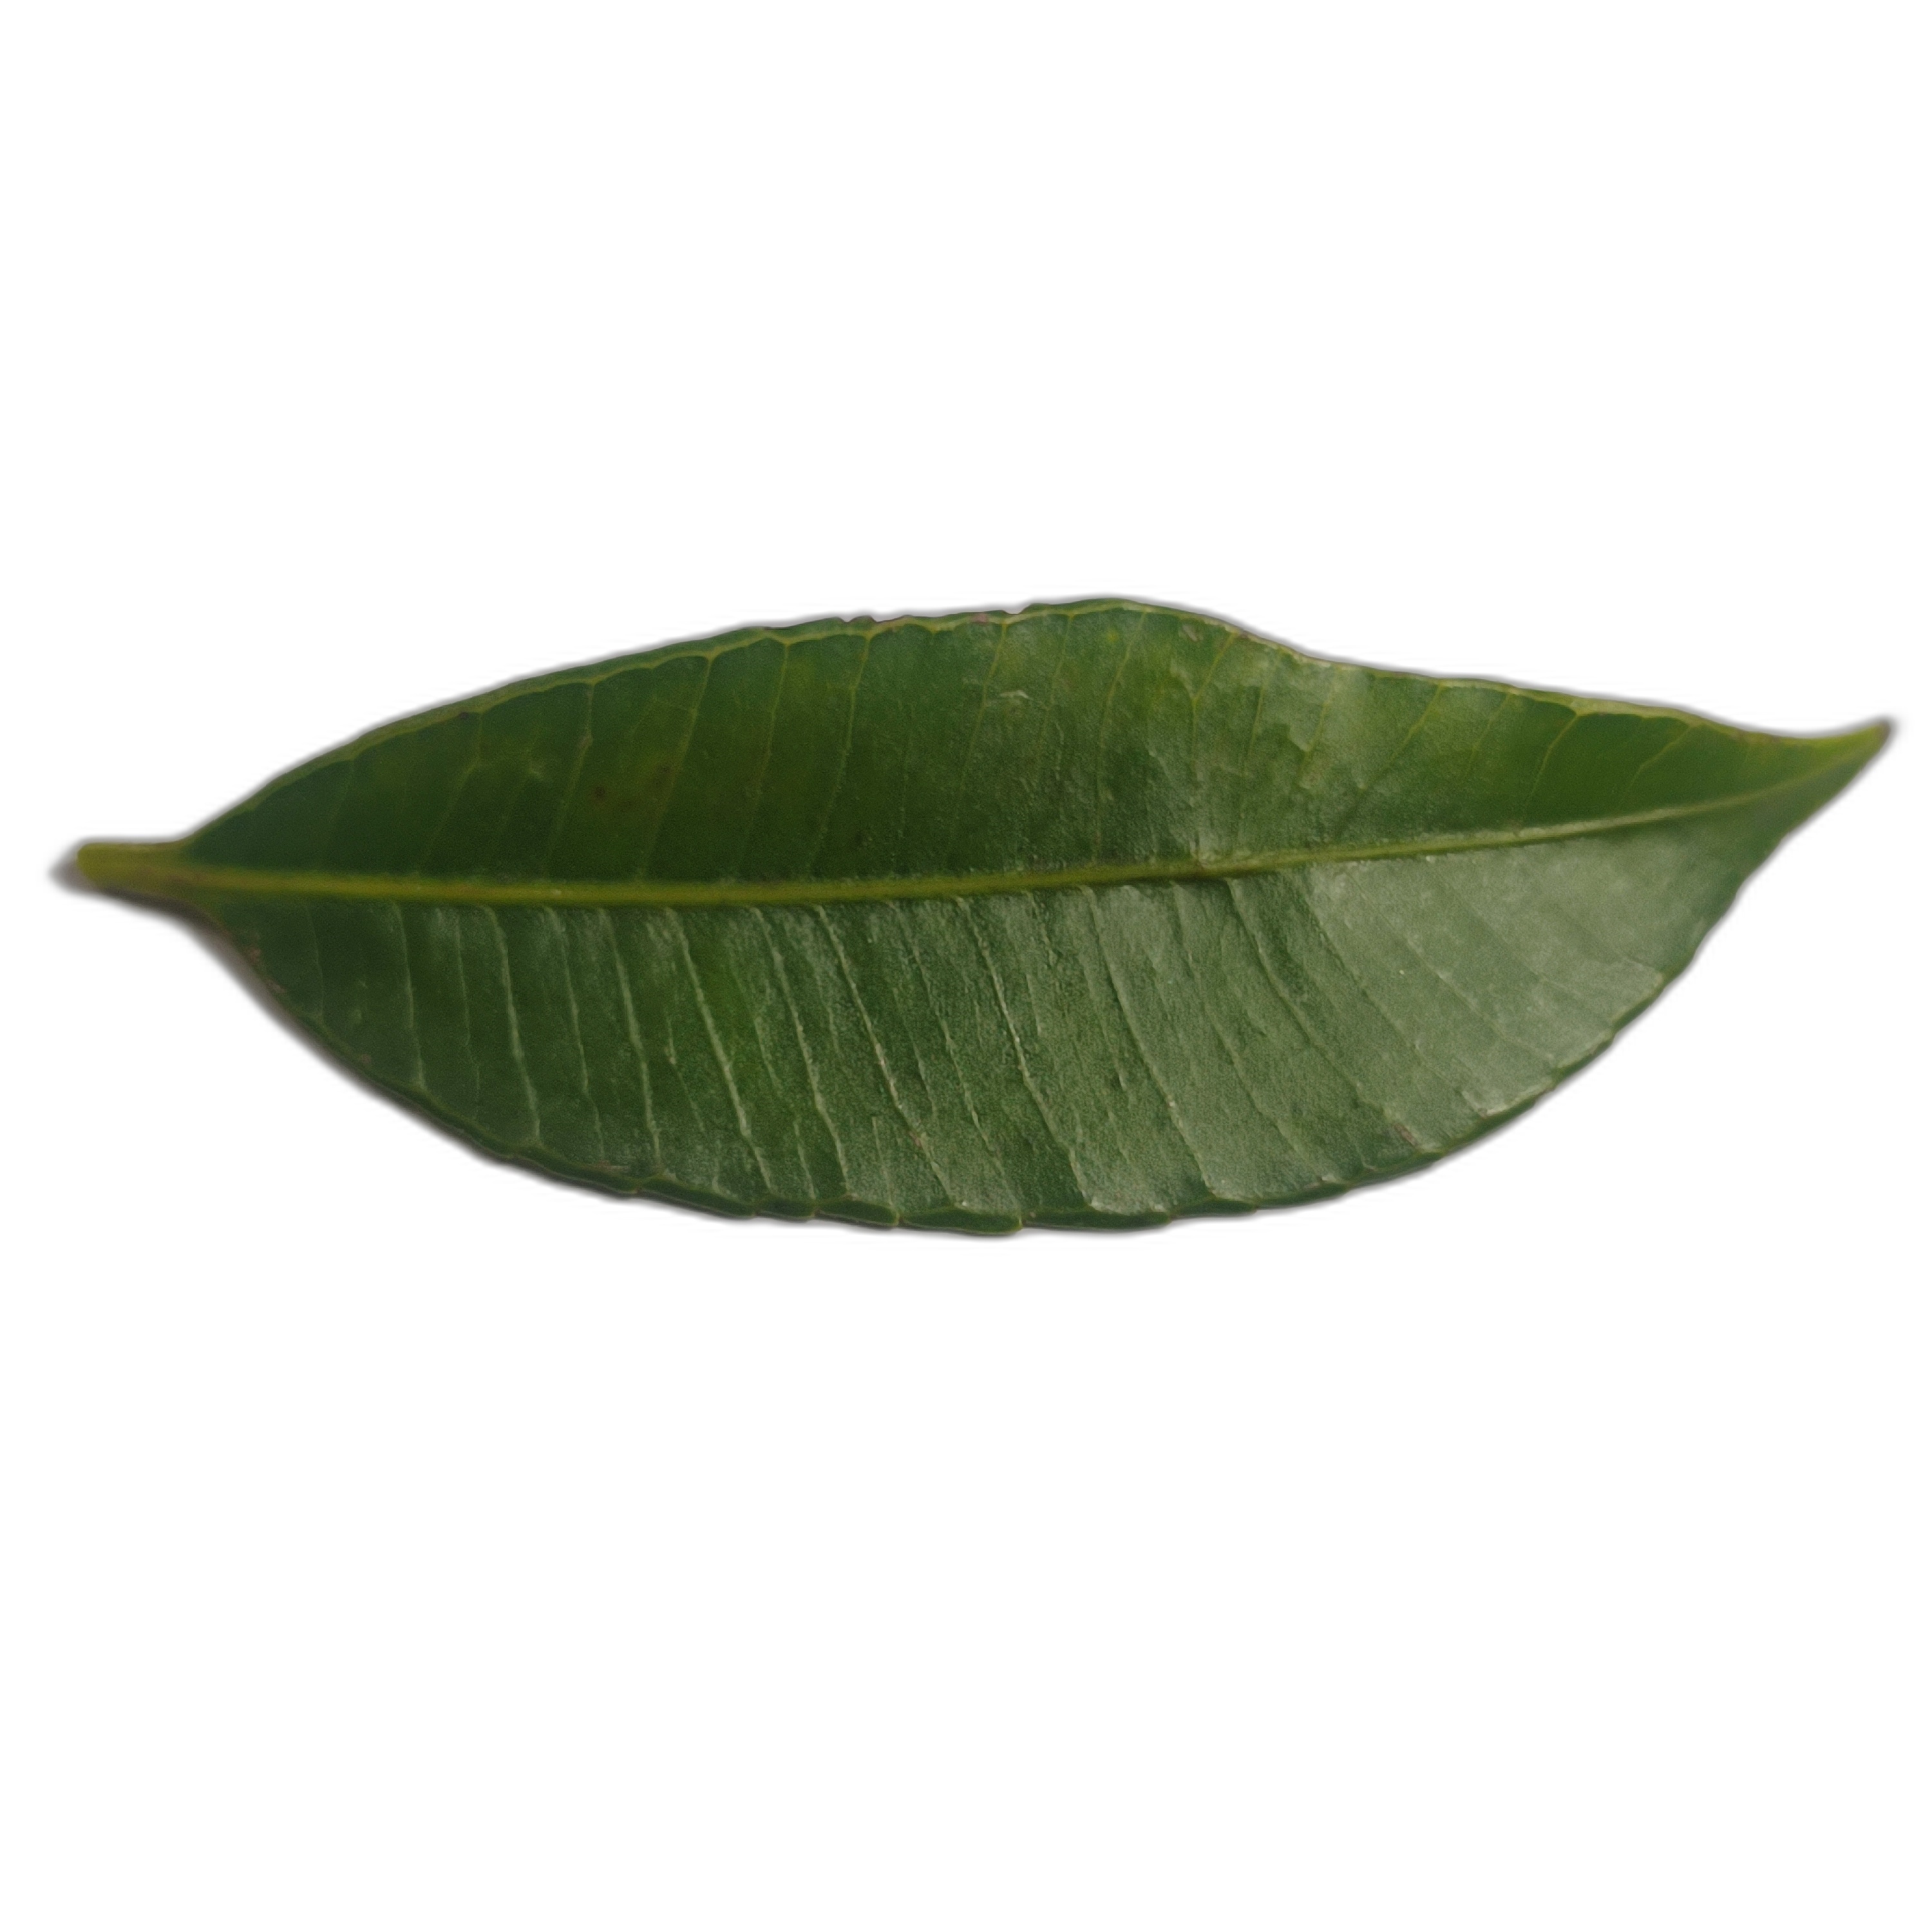
Label: healthy